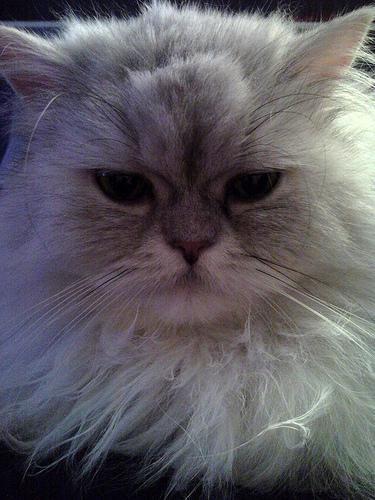
Persian